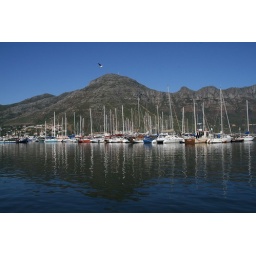
Mountain and boat reflections in the water